One Mission Society

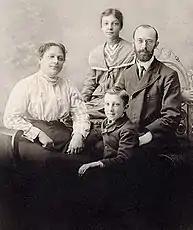
Ernest Kilbourne and family

Ernest A. Kilbourne was born on March 13, 1865, in Ontario, Canada. He was brought up in a Methodist home, but after moving to the US as a teenager to work for the Western Union, his religious upbringing was quickly forgotten. He moved to New York at age 21 and then traveled to Australia, Europe, and New Zealand, settling for a very short time into a job as a telegraph operator in Nevada. He met his future wife, Julia Pittinger and after they were married, Kilbourne transferred to the Chicago office where he met Charles Cowman, who was responsible for his conversion.